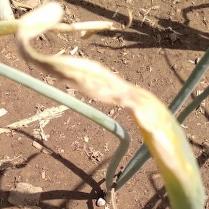
Crop: Onion
Condition: alternaria-d